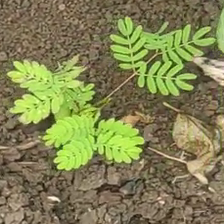
Weed species: Dwarf_cassia_(Chamaecrista pumila)